Authorization for Use of Military Force Against Iraq Resolution of 2002

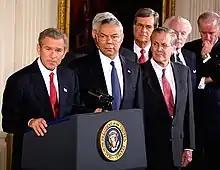
George W. Bush signs the Resolution, with Colin Powell and Donald Rumsfeld on his side, on October 16, 2002. In the background, on the far right, is then-Senator and future president Joe Biden, who voted in favor of the Resolution.

The resolution cited many factors as justifying the use of military force against Iraq: